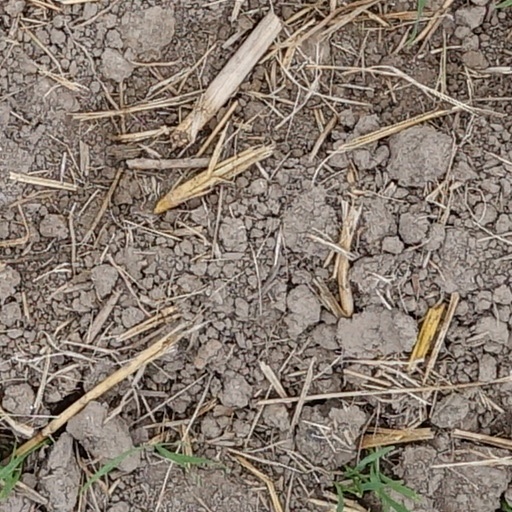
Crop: wheat